Describe the emotion expressed in this image:  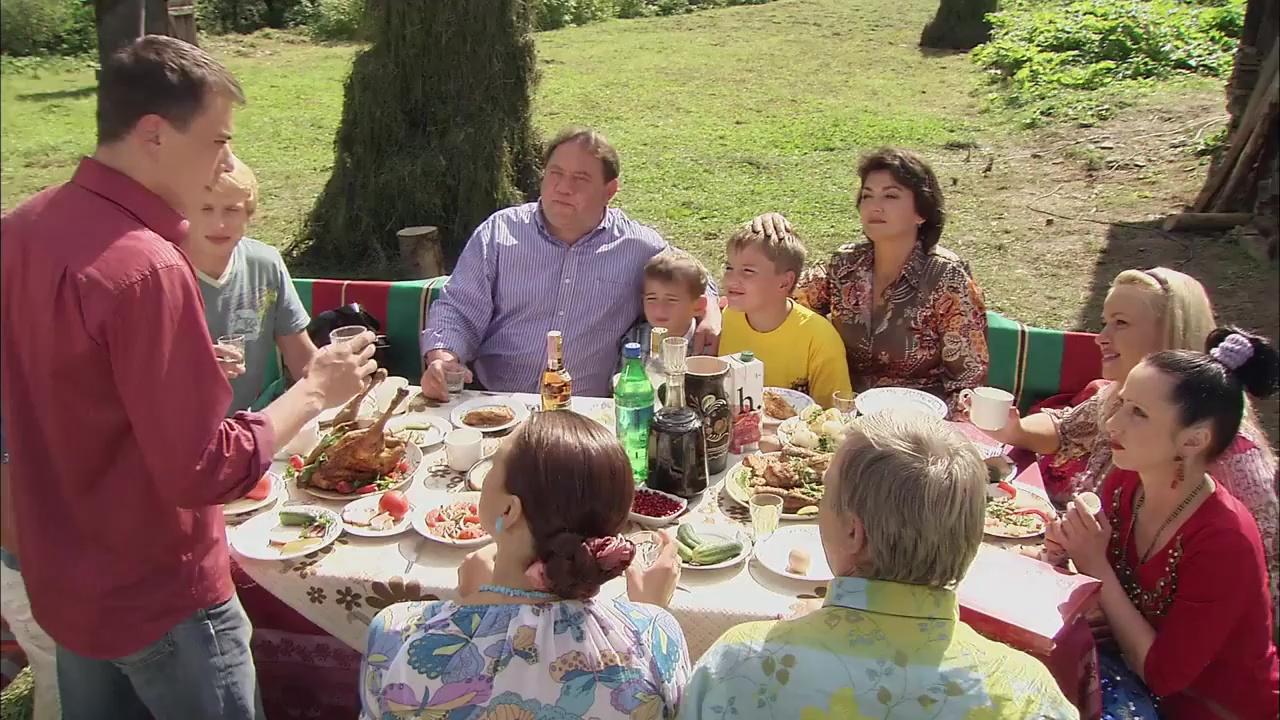
This person displays Fear, valence and arousal with low intensity.